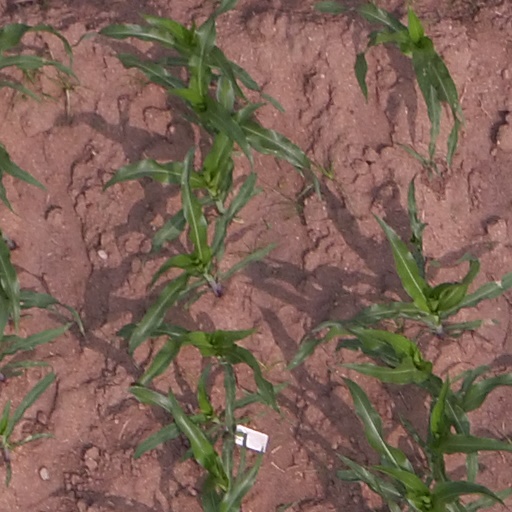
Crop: maize; corn